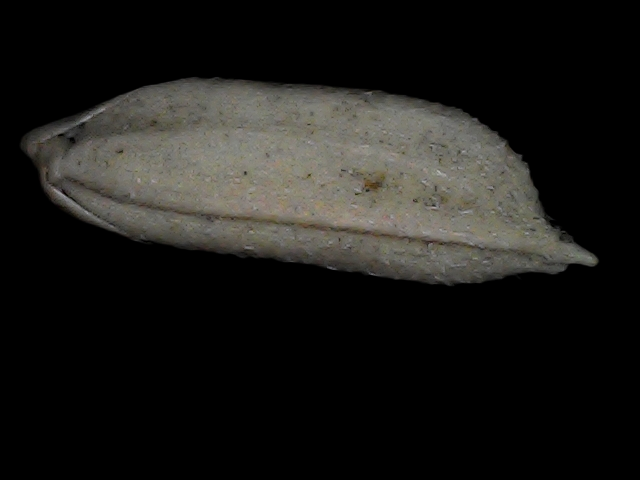
Rice variety: Bd79